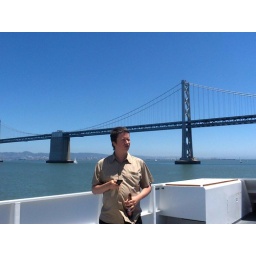
on a boat near the san francisco bay bridge